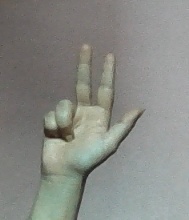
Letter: al